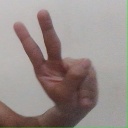
अक्षर: ऐ